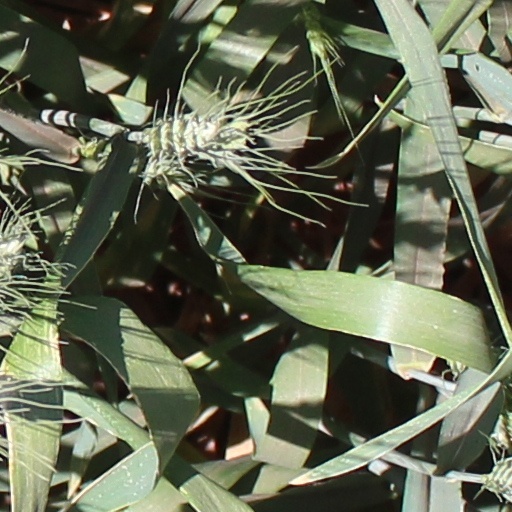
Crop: wheat